HMS Hindostan (1795)

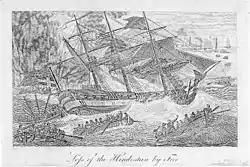
Loss of the "Hindostan" by fire, engraving from 1805.

Arriving at Gibraltar in March, "Hindostan" sailed from there to join Nelson off Toulon in company with the frigate , but became separated from "Phoebe" during a gale in the Gulf of Lyons.